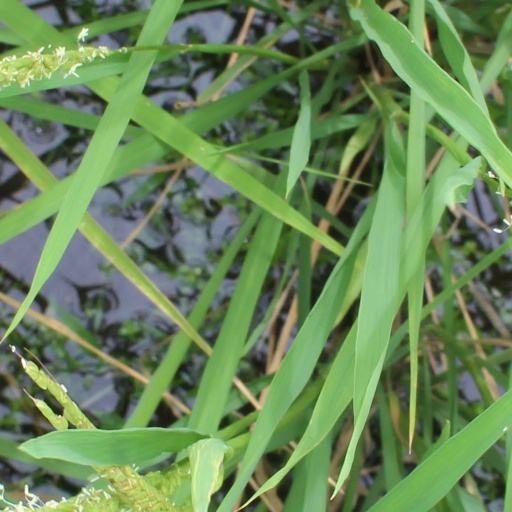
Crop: rice